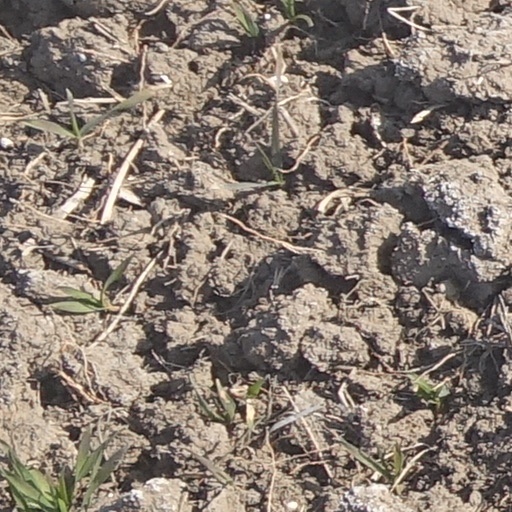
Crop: wheat